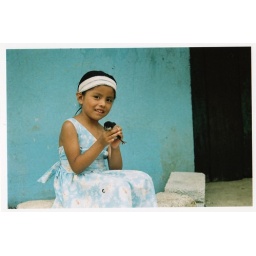
A girl hanging out in front of her house, showing off a baby chicken